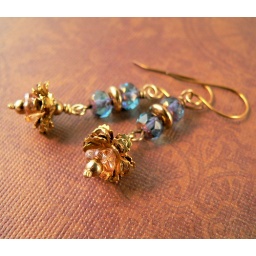
Vintage brass flowers stacked over Czech glass bell flowers, suspended from blue and brass-toned Czech glass beads. Hand-formed brass earwires.